Amyloodinium ocellatum

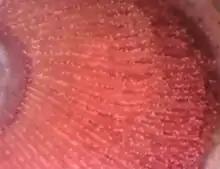
"A.ocellatum" severe infection in European sea bass gills (Dr P. Beraldo, University of Udine)

Diagnosis of amyloodiniosis consists of observing typical clinical signs and using nonlethal techniques. A cytological approach by wet mount examinations of skin scrapes and gill biopsies is recommended to detect trophonts. Anaesthetized small-size fish can be directly observed under a stereomicroscope by gently lifting the opercular structure. The same approach can also be adopted for "post-mortem" fish, though it is better to examine fish that are freshly dead, as parasites often detach shortly after host death. Dropping some diluted Lugol's iodine onto skin or gills can help to improve "A. ocellatum" detection, since the iodine reacts with the starch-containing trophonts, colouring them in dark brown/black.